Retroposon

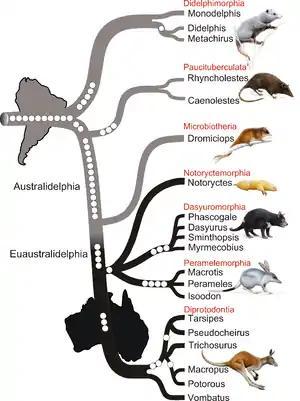
Phylogenetic tree of marsupials derived from retroposon data

Retroposons are repetitive DNA fragments which are inserted into chromosomes after they had been reverse transcribed from any RNA molecule.